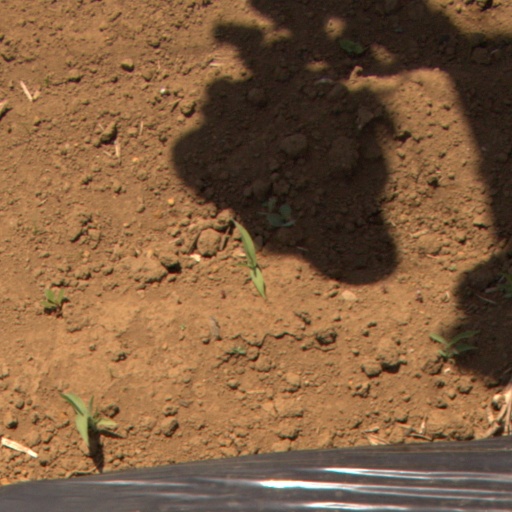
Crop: Jerusalem artichoke